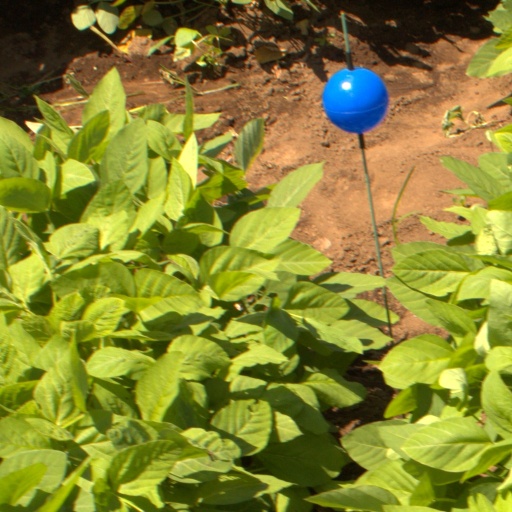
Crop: soybean